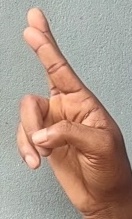
ASL sign: R